William Lawrence Saunders Gold Medal

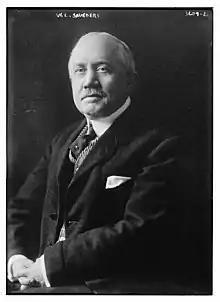
William Lawrence Saunders endowed the medal

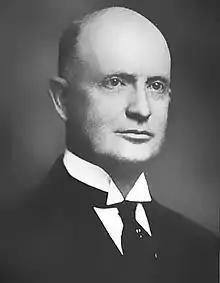
Erskine Ramsay (1937)

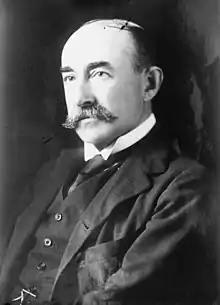
John Hays Hammond (1929)

The William Lawrence Saunders Gold Medal was first awarded in 1927 and recognizes "distinguished achievement in mining other than coal". The award is funded by the American Institute of Mining, Metallurgical, and Petroleum Engineers and named for William Lawrence Saunders.